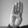
ASL letter: B